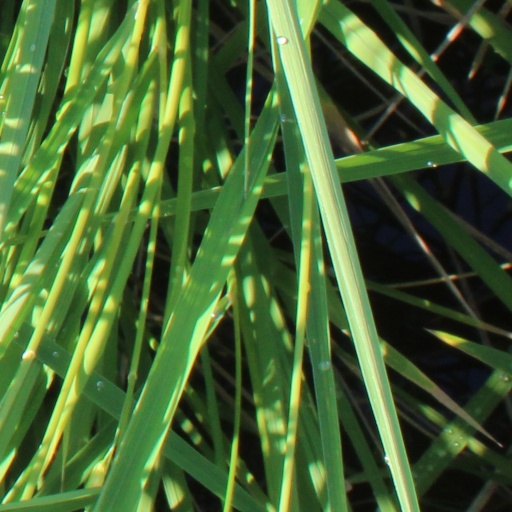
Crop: rice